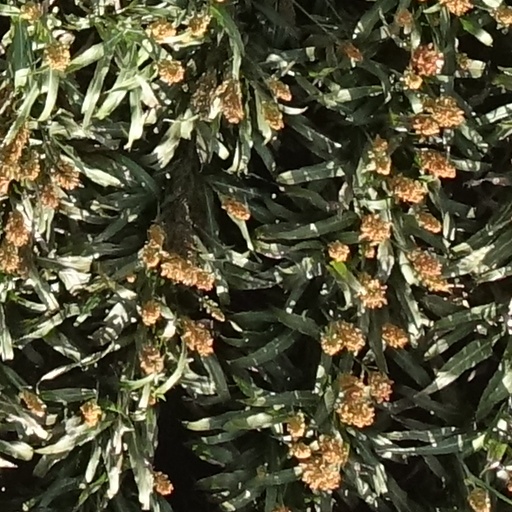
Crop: sorghum